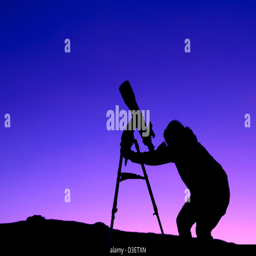
the silhouette of a woman stargazing with a telescope at dusk